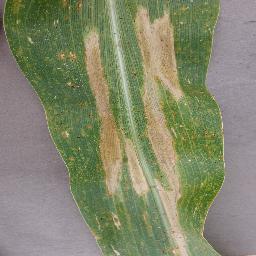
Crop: corn
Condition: (maize)_northern_blight